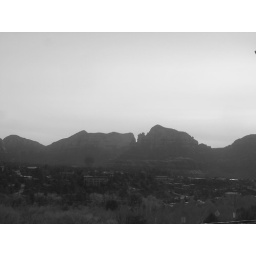
Trying out my black and white settings. I like the look of these rock formations in black and white.